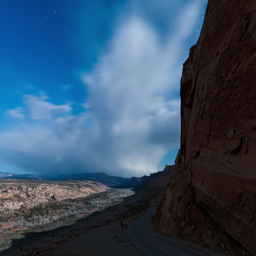
nighttime time lapse looking down a deserted desert road .